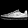
Label: Sneaker